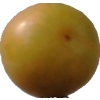
Label: cherry_wax